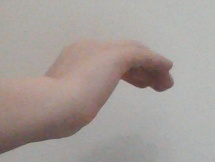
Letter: haa